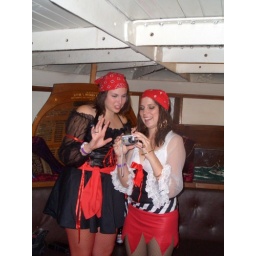
If you know the girl in black - or ARE the girl in black - please email me!